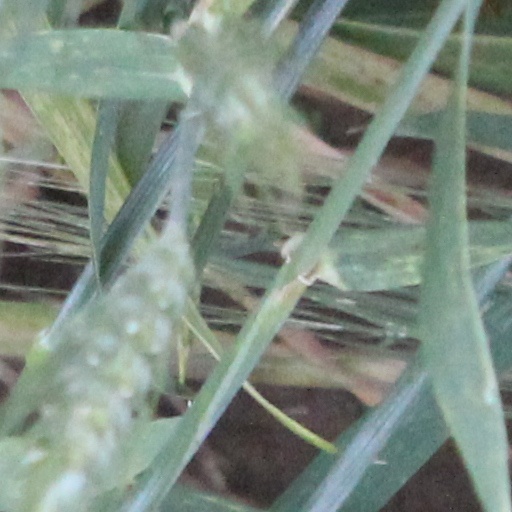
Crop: wheat